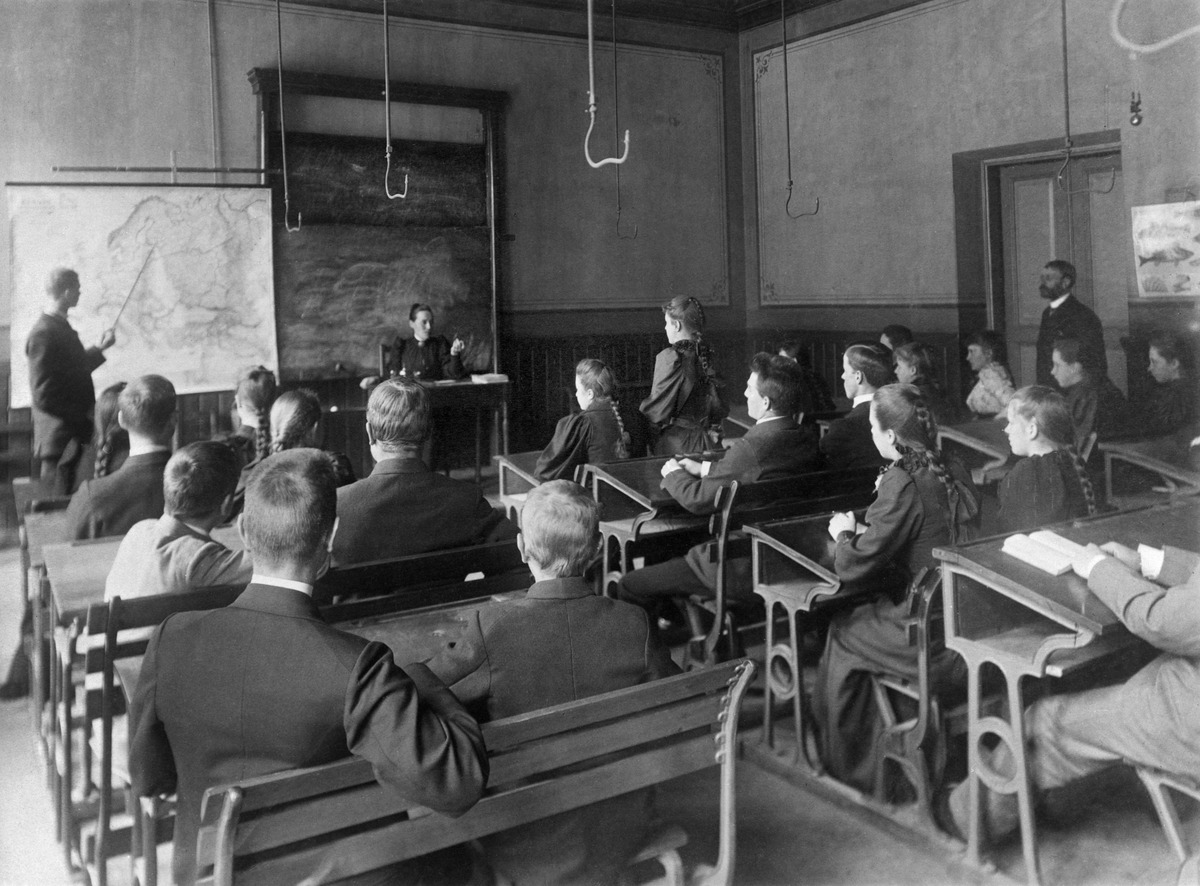
Läroverket för gossar och flickor l
sisällön kuvaus: Läroverket för gossar och flickor l. Brobergska samskolan: Maantiedon tunti mustavalkoinen
Ajankohta: kuvausaika 1890 -luku
Paikka: Suomi, Uusimaa, Helsinki, Kaartinkaupunki Helsinki, Korkeavuorenkatu 23
Aiheet: Läroverket för gossar och flickor = Brobergska samskolan, koulut oppikoulu, koulurakennukset, opettajat, oppilaat, oppiaineet maantieto, kartat, pulpetit